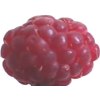
Label: raspberry